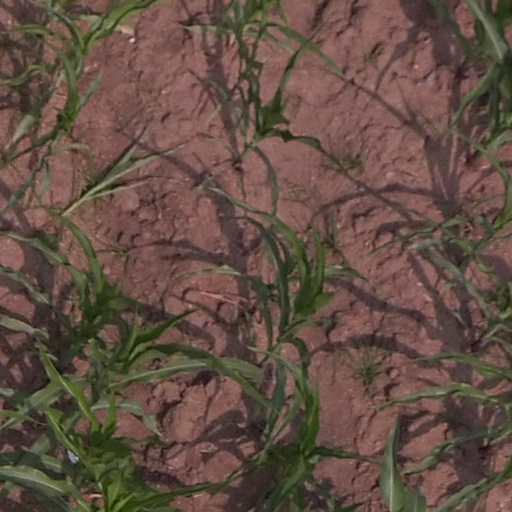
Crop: maize; corn